Pac-Man 256

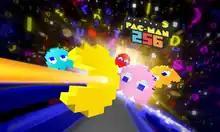
Title card

Pac-Man 256 is a 2015 endless runner video game developed by Hipster Whale, 3 Sprockets and Bandai Namco Studios Vancouver, and published by Bandai Namco Entertainment. The game is part of the "Pac-Man" series and is inspired by the original "Pac-Man" game's infamous Level 256 glitch, as well as Hipster Whale's own game "Crossy Road", which previously featured a Pac-Man mode. Crossy Road, a popular game made by Hipster Whale was an important role in the making for Pac-Man 256.